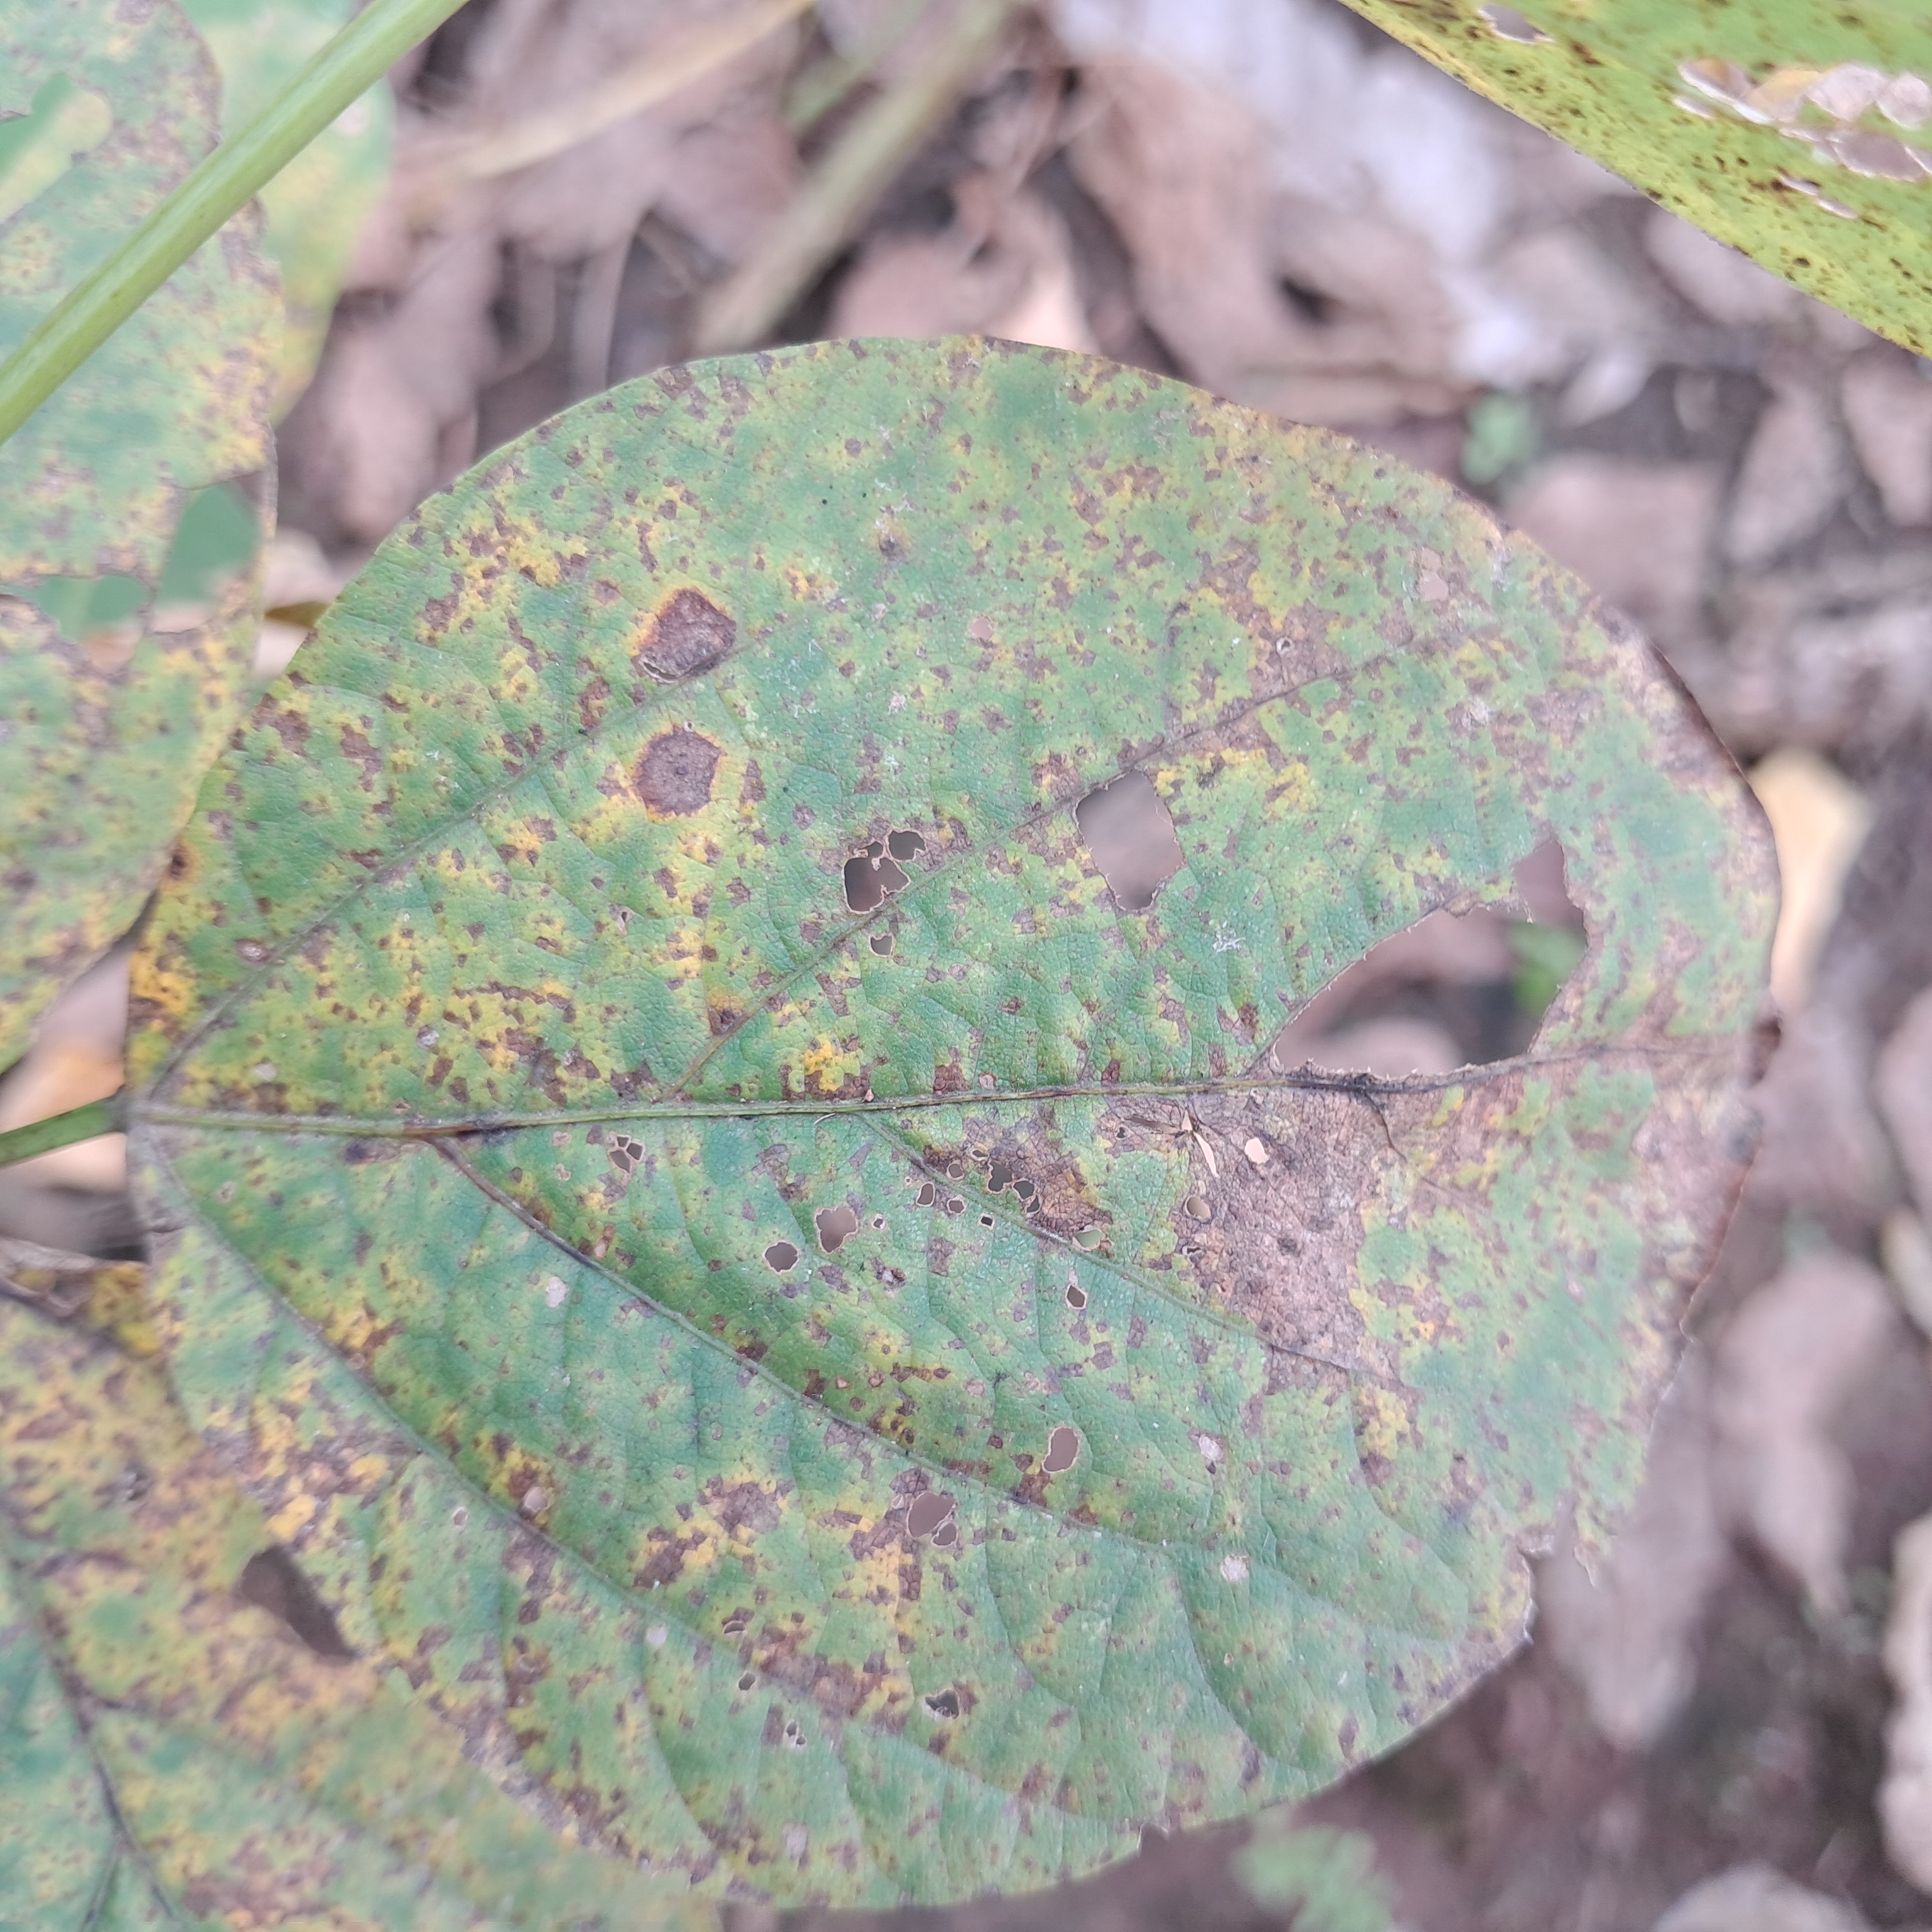
Label: Rust